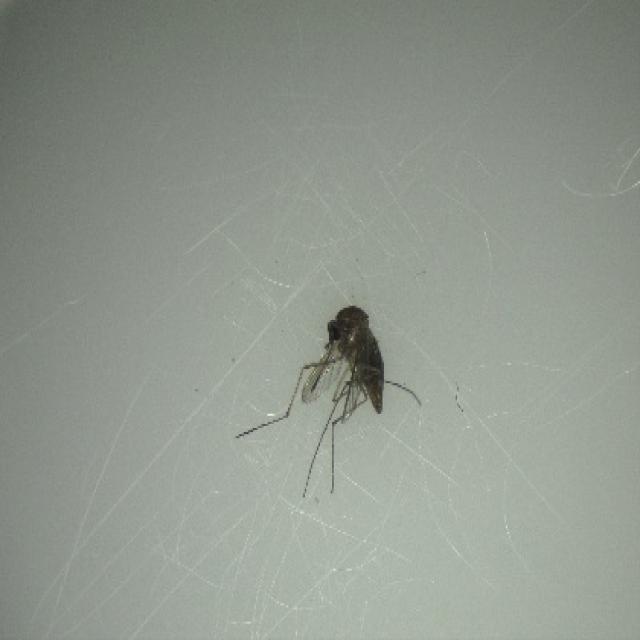
Species: culex_tritaeniorhynchus